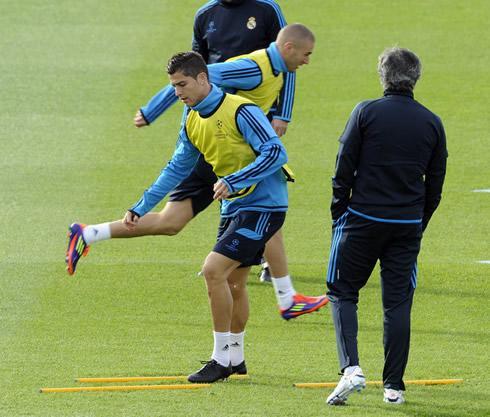
olympic athlete doing a training exercise , while soccer player observes